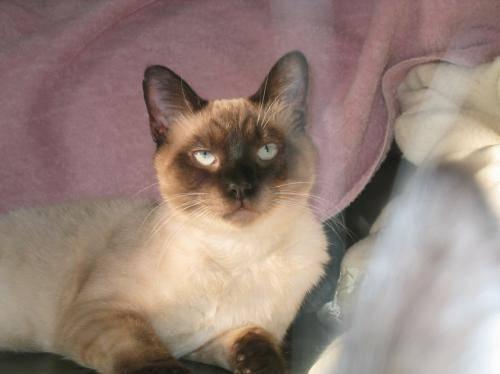
cat